Piano Trio No. 41 (Haydn)

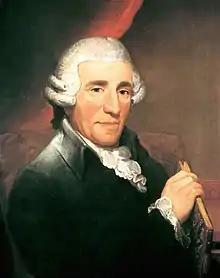
Portrait of Haydn by Thomas Hardy (1791)

Joseph Haydn's Piano Trio No. 41 in E-flat minor, Hob. XV/31, was written in 1795/1796, though not published until 1803 in Vienna. It has the nickname "Jacob's Dream" because of its second movement. On publication it was dedicated to Magdalena von Kurzböck (1767–1845), a Viennese pianist and composer.